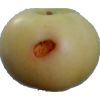
Label: Apple 6